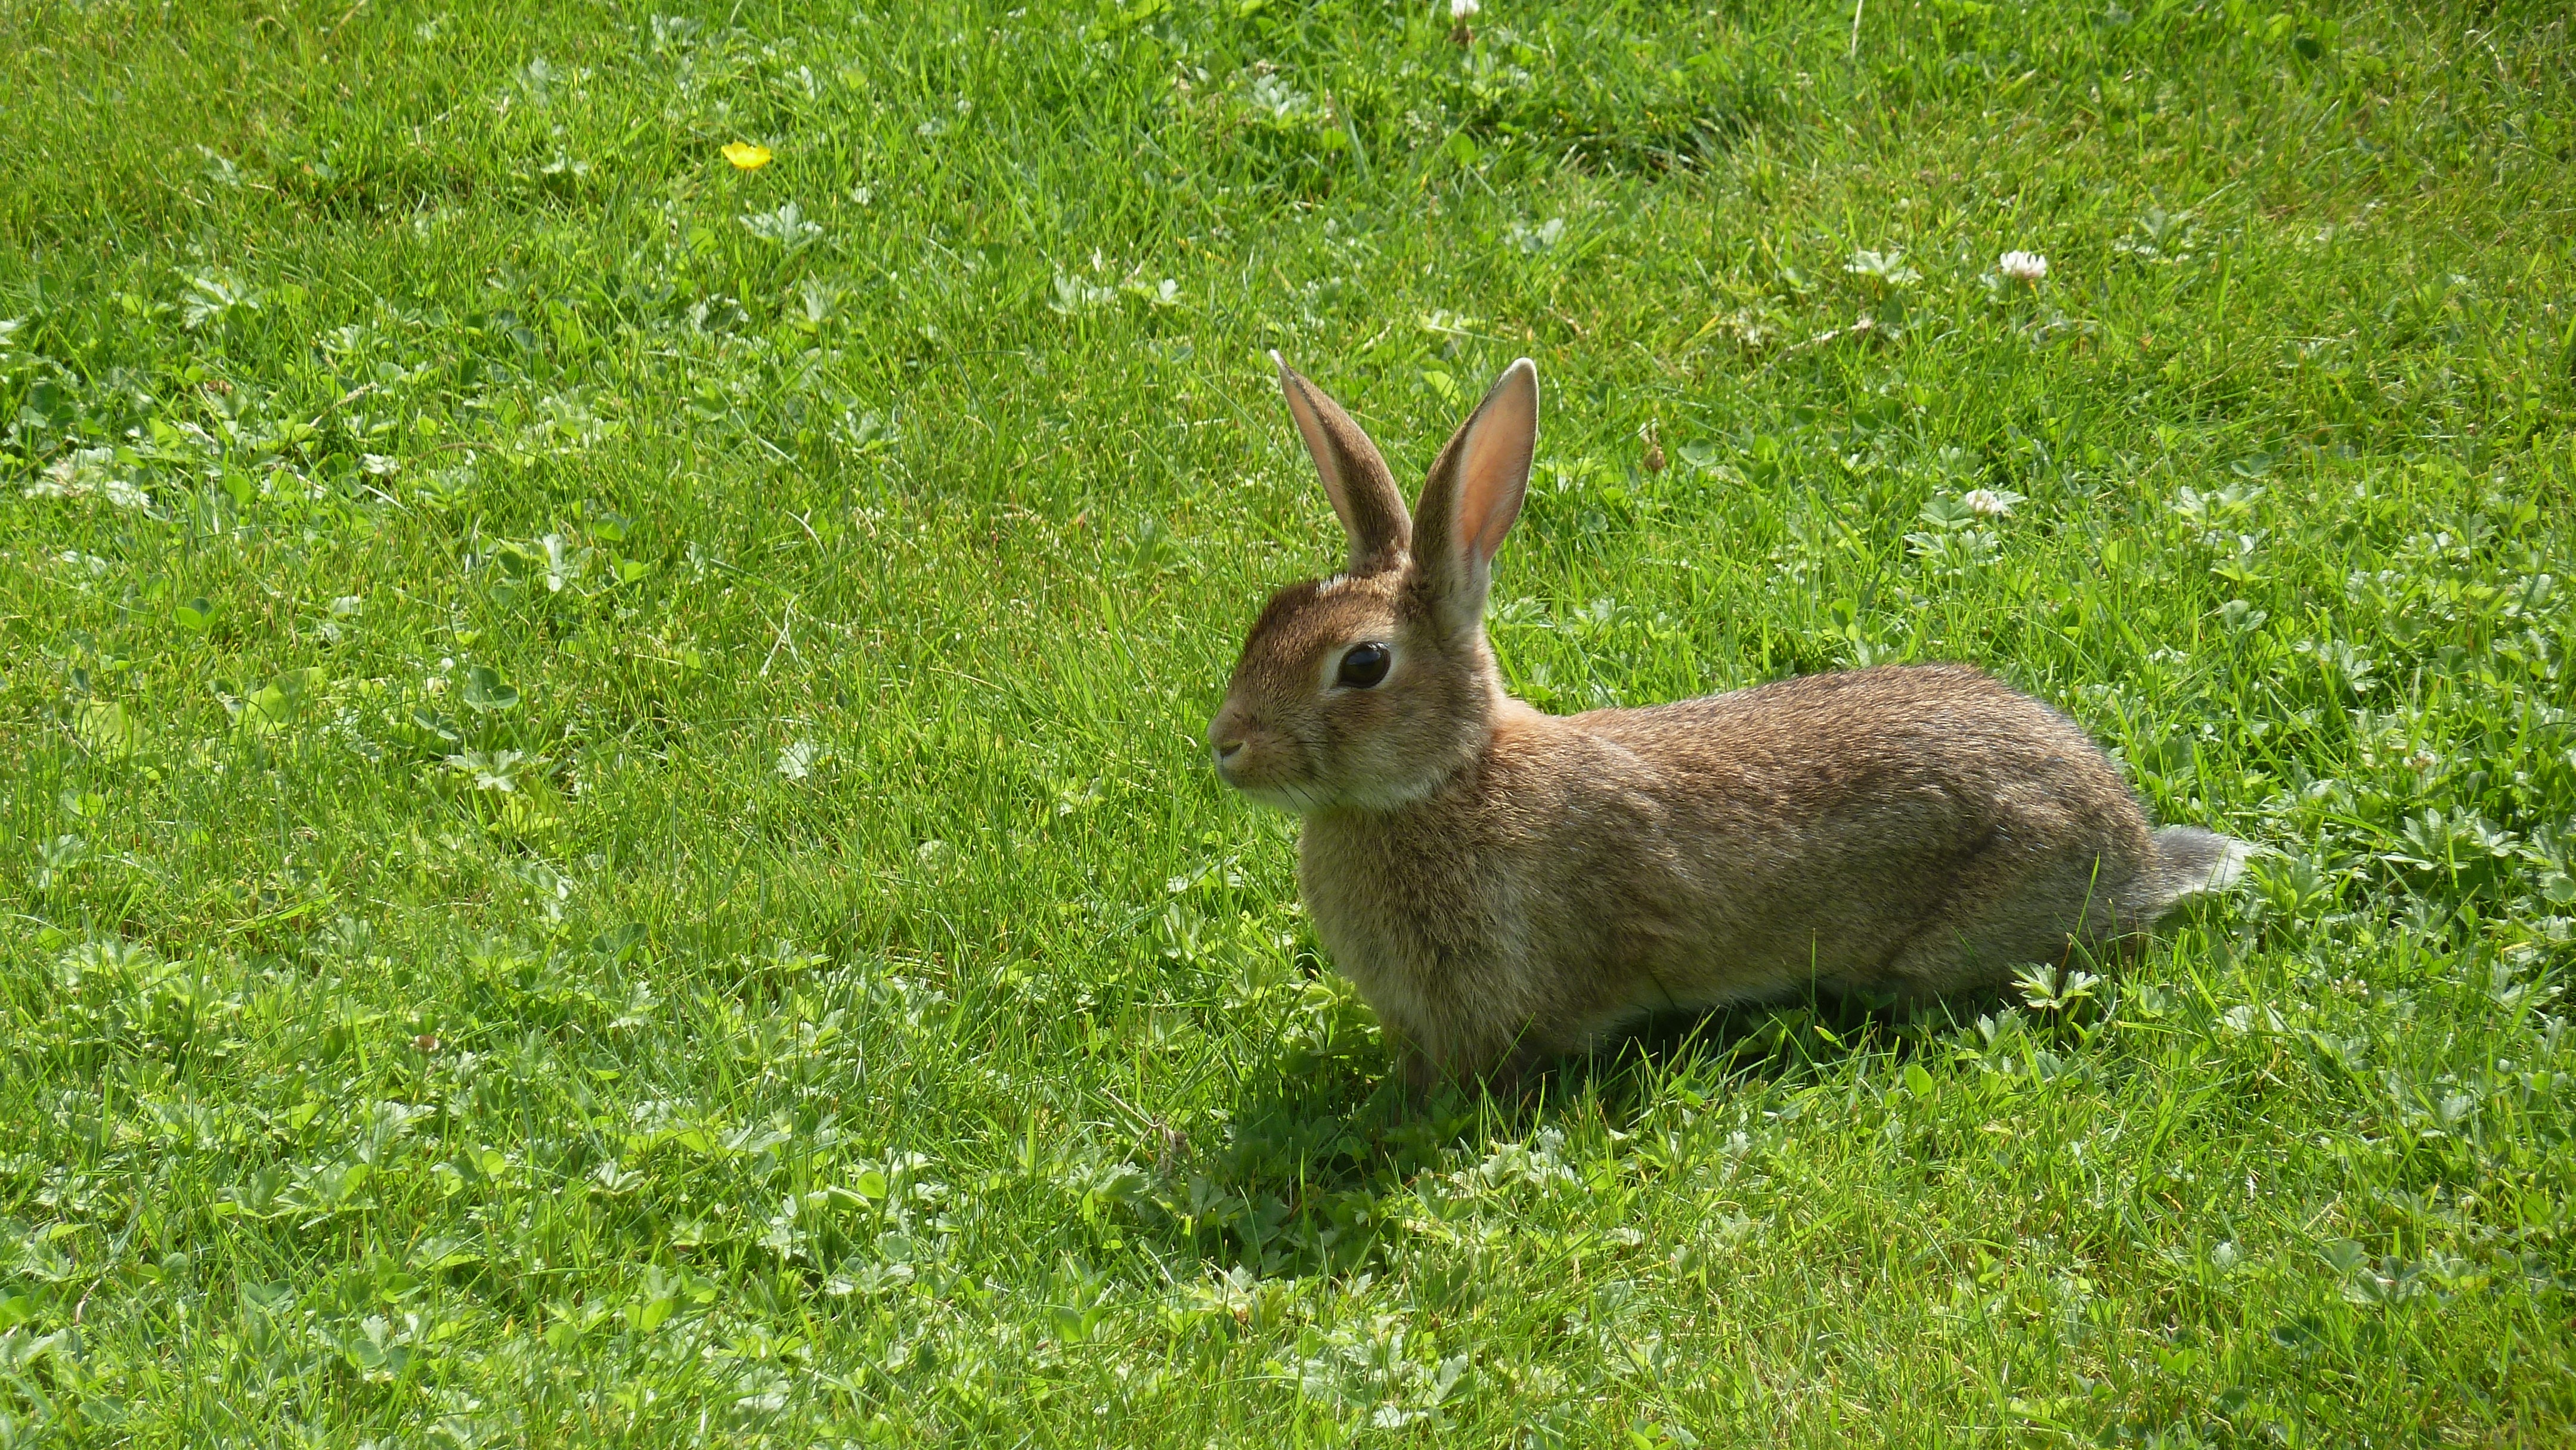
grass, lawn, meadow, prairie, animal, wildlife, pasture, mammal, rodent, fauna, rabbit, hare, grassland, vertebrate, nager, long eared, domestic rabbit, rabits and hares